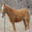
Label: horse